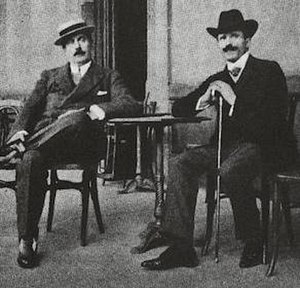
Giacomo Puccini / Puccinis sidste år
Giacomo Puccini med dirigenten Arturo Toscanini
Giacomo Antonio Domenico Michele Secondo Maria Puccini var en italiensk komponist, hvis operaer som La Bohème, Tosca, Madama Butterfly og Turandot er blandt de hyppigst opførte. Nogle af hans arier som "O mio babbino caro" fra Gianni Schicchi, "Che gelida manina" fra La Bohème og "Nessun dorma" fra Turandot er meget populære.